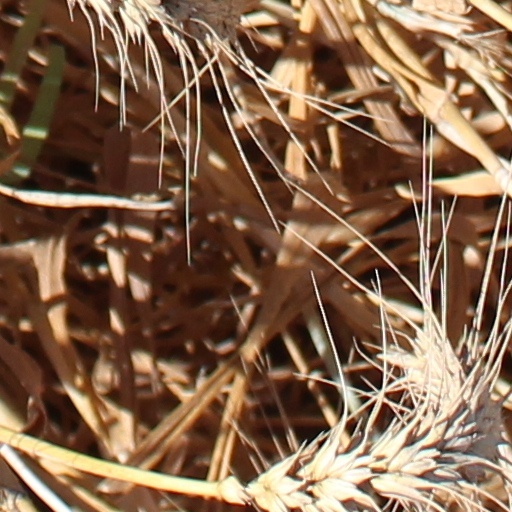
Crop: wheat